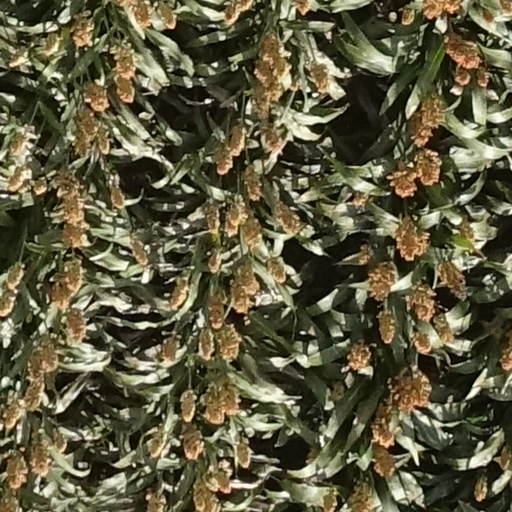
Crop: sorghum